Folk costume

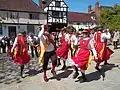
English dancers wearing Morris folk dress

Traditional clothing in Poland includes the czamara, żupan, kontusz, and rogatywka. Regional styles include those of Łowicz, Kurpie Zielone, Biłgoraj, Lachy Sądeckie, Kraków, Podhale, Szamotuły, and Kaszuby.